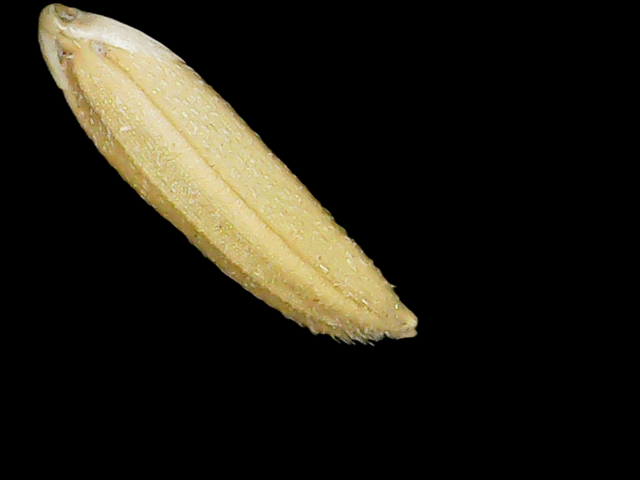
Rice variety: Binadhan16